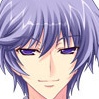
Portrait style: Anime Portrait